Aidi

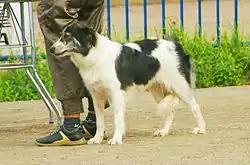
Female Aidi in a dog show

The Aidi is a breed native to the Atlas Mountains of North Africa. Despite being initially referred to as the Atlas Sheepdog in the 1963 standard, the Aidi has never been used as a sheepdog, and this misnomer was corrected in 1969. Known for its courage, the Aidi has traditionally lived and worked in the Atlas Mountains, providing protection to its owner and property against wildcats, predators, and strangers.